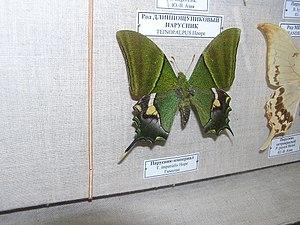
Le musée zoologique de Saint-Pétersbourg, de son nom officiel musée zoologique de l'Institut zoologique de l'Académie des sciences de Russie est un musée voué à la zoologie situé à Saint-Pétersbourg, 1 quai de l'Université, à la pointe de l'île Vassilievski. C'est l'un des musées zoologiques parmi les plus anciens de Russie, puisqu'il a été fondé en 1832, en tant que département séparé de la Kunstkamera. Il dépend aujourd'hui de l'Institut zoologique de l'Académie des sciences de Russie, fondé en 1931. Son directeur est M. Alexeï Tikhonov depuis 2007.
Teinopalpus imperialis est une espèce d'insectes lépidoptères de la famille des Papilionidae, de la sous-famille des Papilioninae et du genre Teinopalpus.